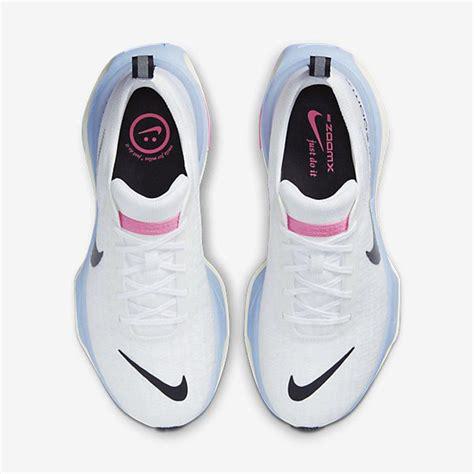
Brand: Nike
Model: Invincible 3